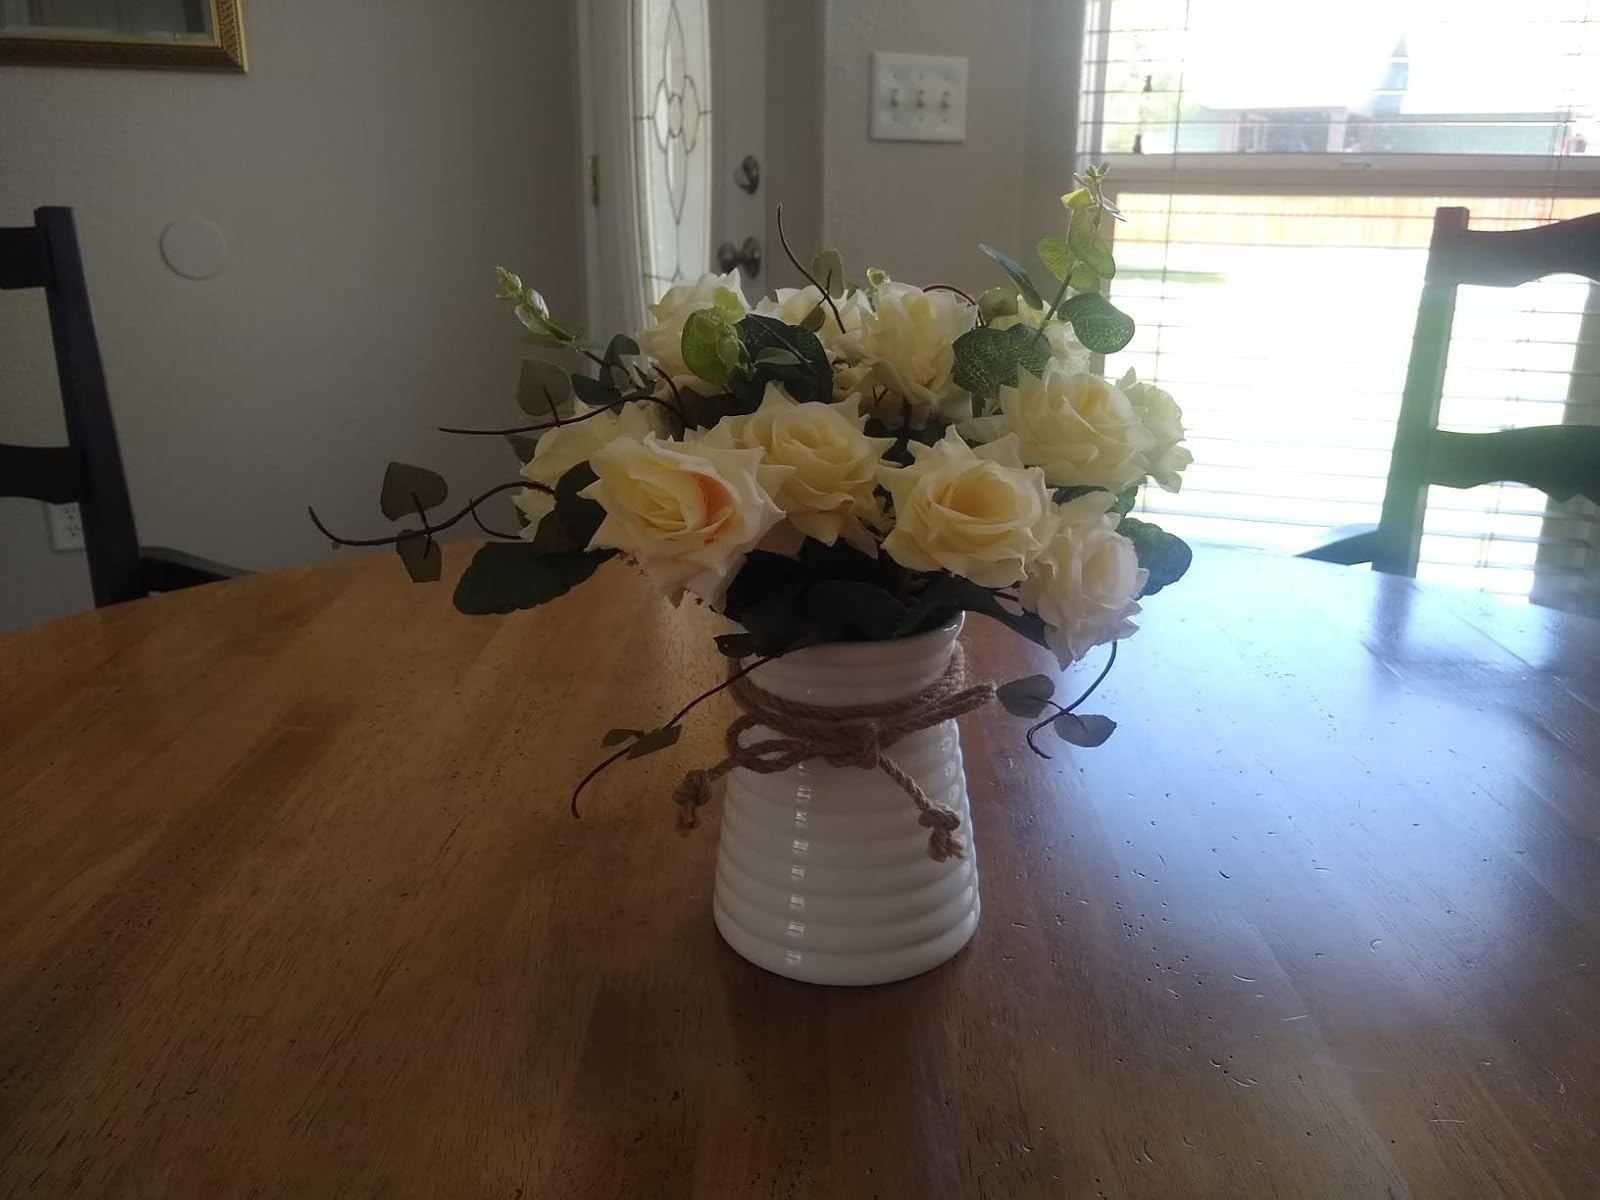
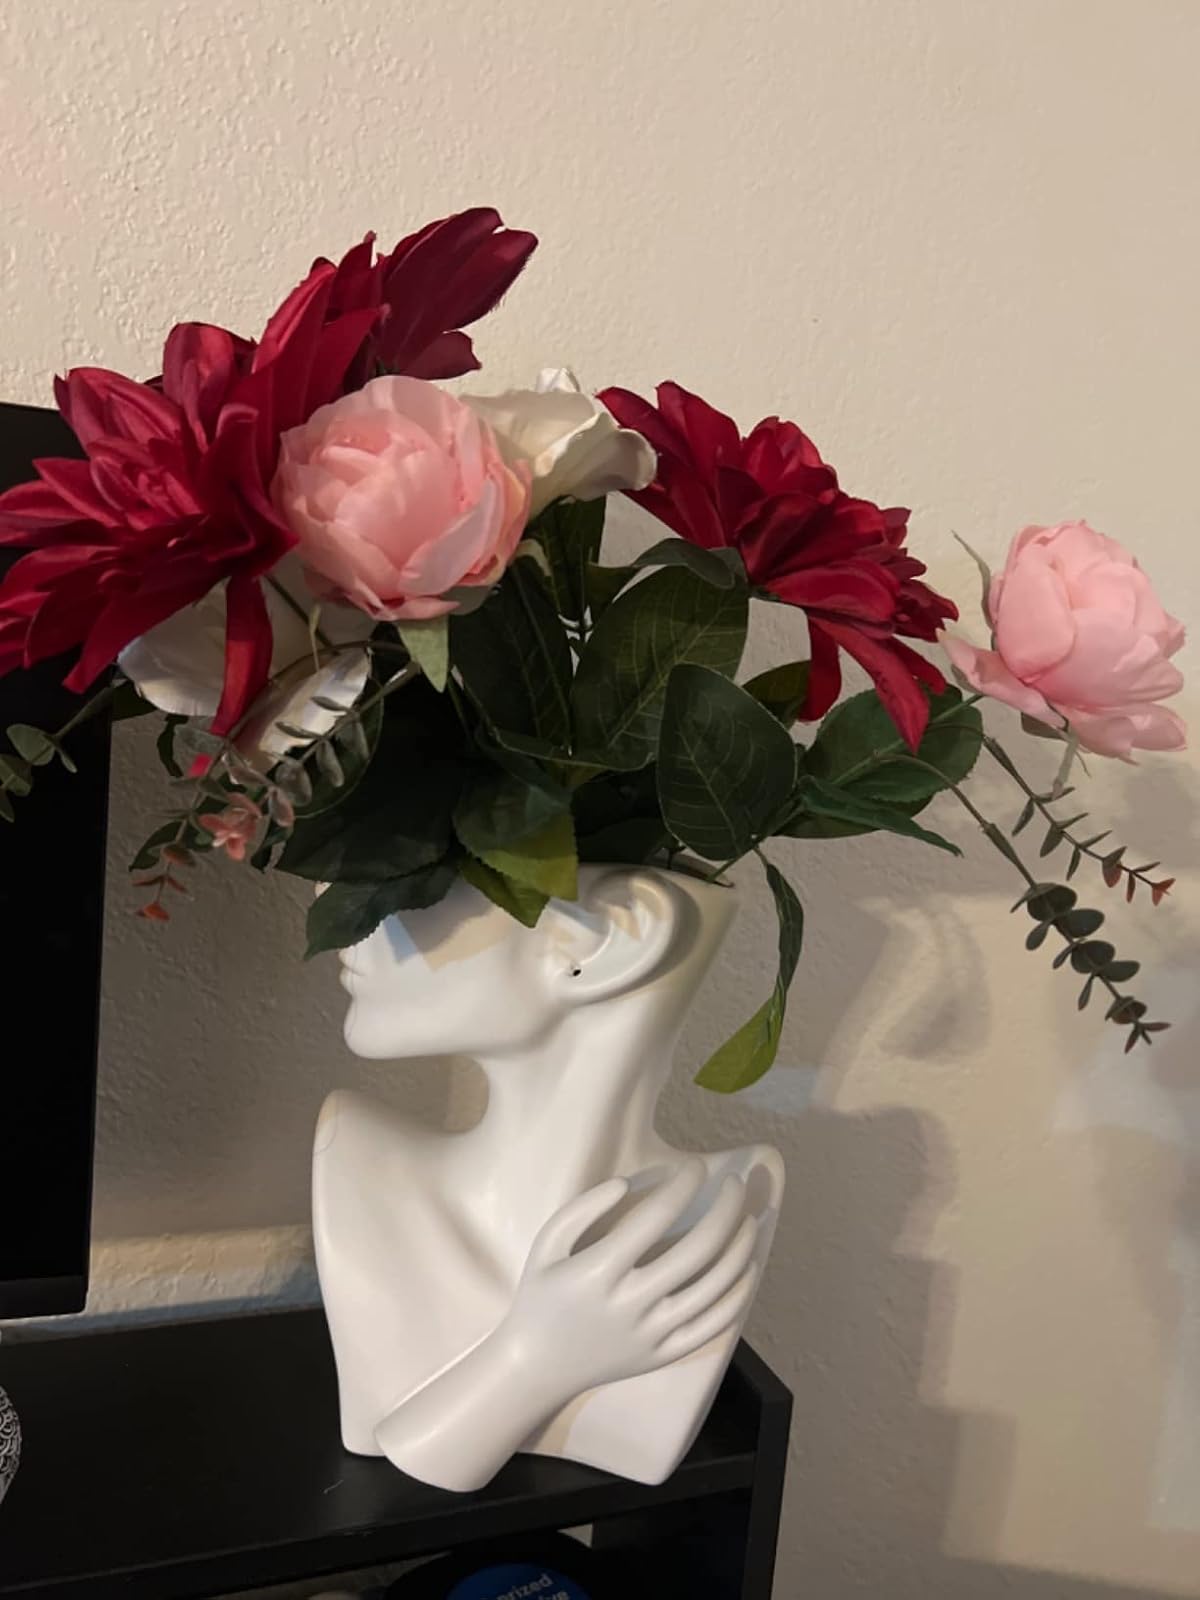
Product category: vase
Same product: no